Corgi Toys

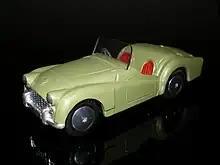
305 Triumph TR3

The name 'Corgi Toys' was chosen by Philip Ullmann in honour of the company's new home, taken from the Welsh breed of dog, the Corgi, and the iconic Corgi dog logo branded the new range. The name was short and easy to remember, further aligning the range with their rival Dinky Toys. Corgi Toys also included plastic glazing, which lent the models a greater authenticity, and they carried the advertising slogan "the ones with windows".